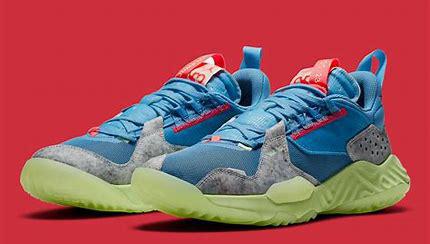
Brand: Jordan
Model: Delta